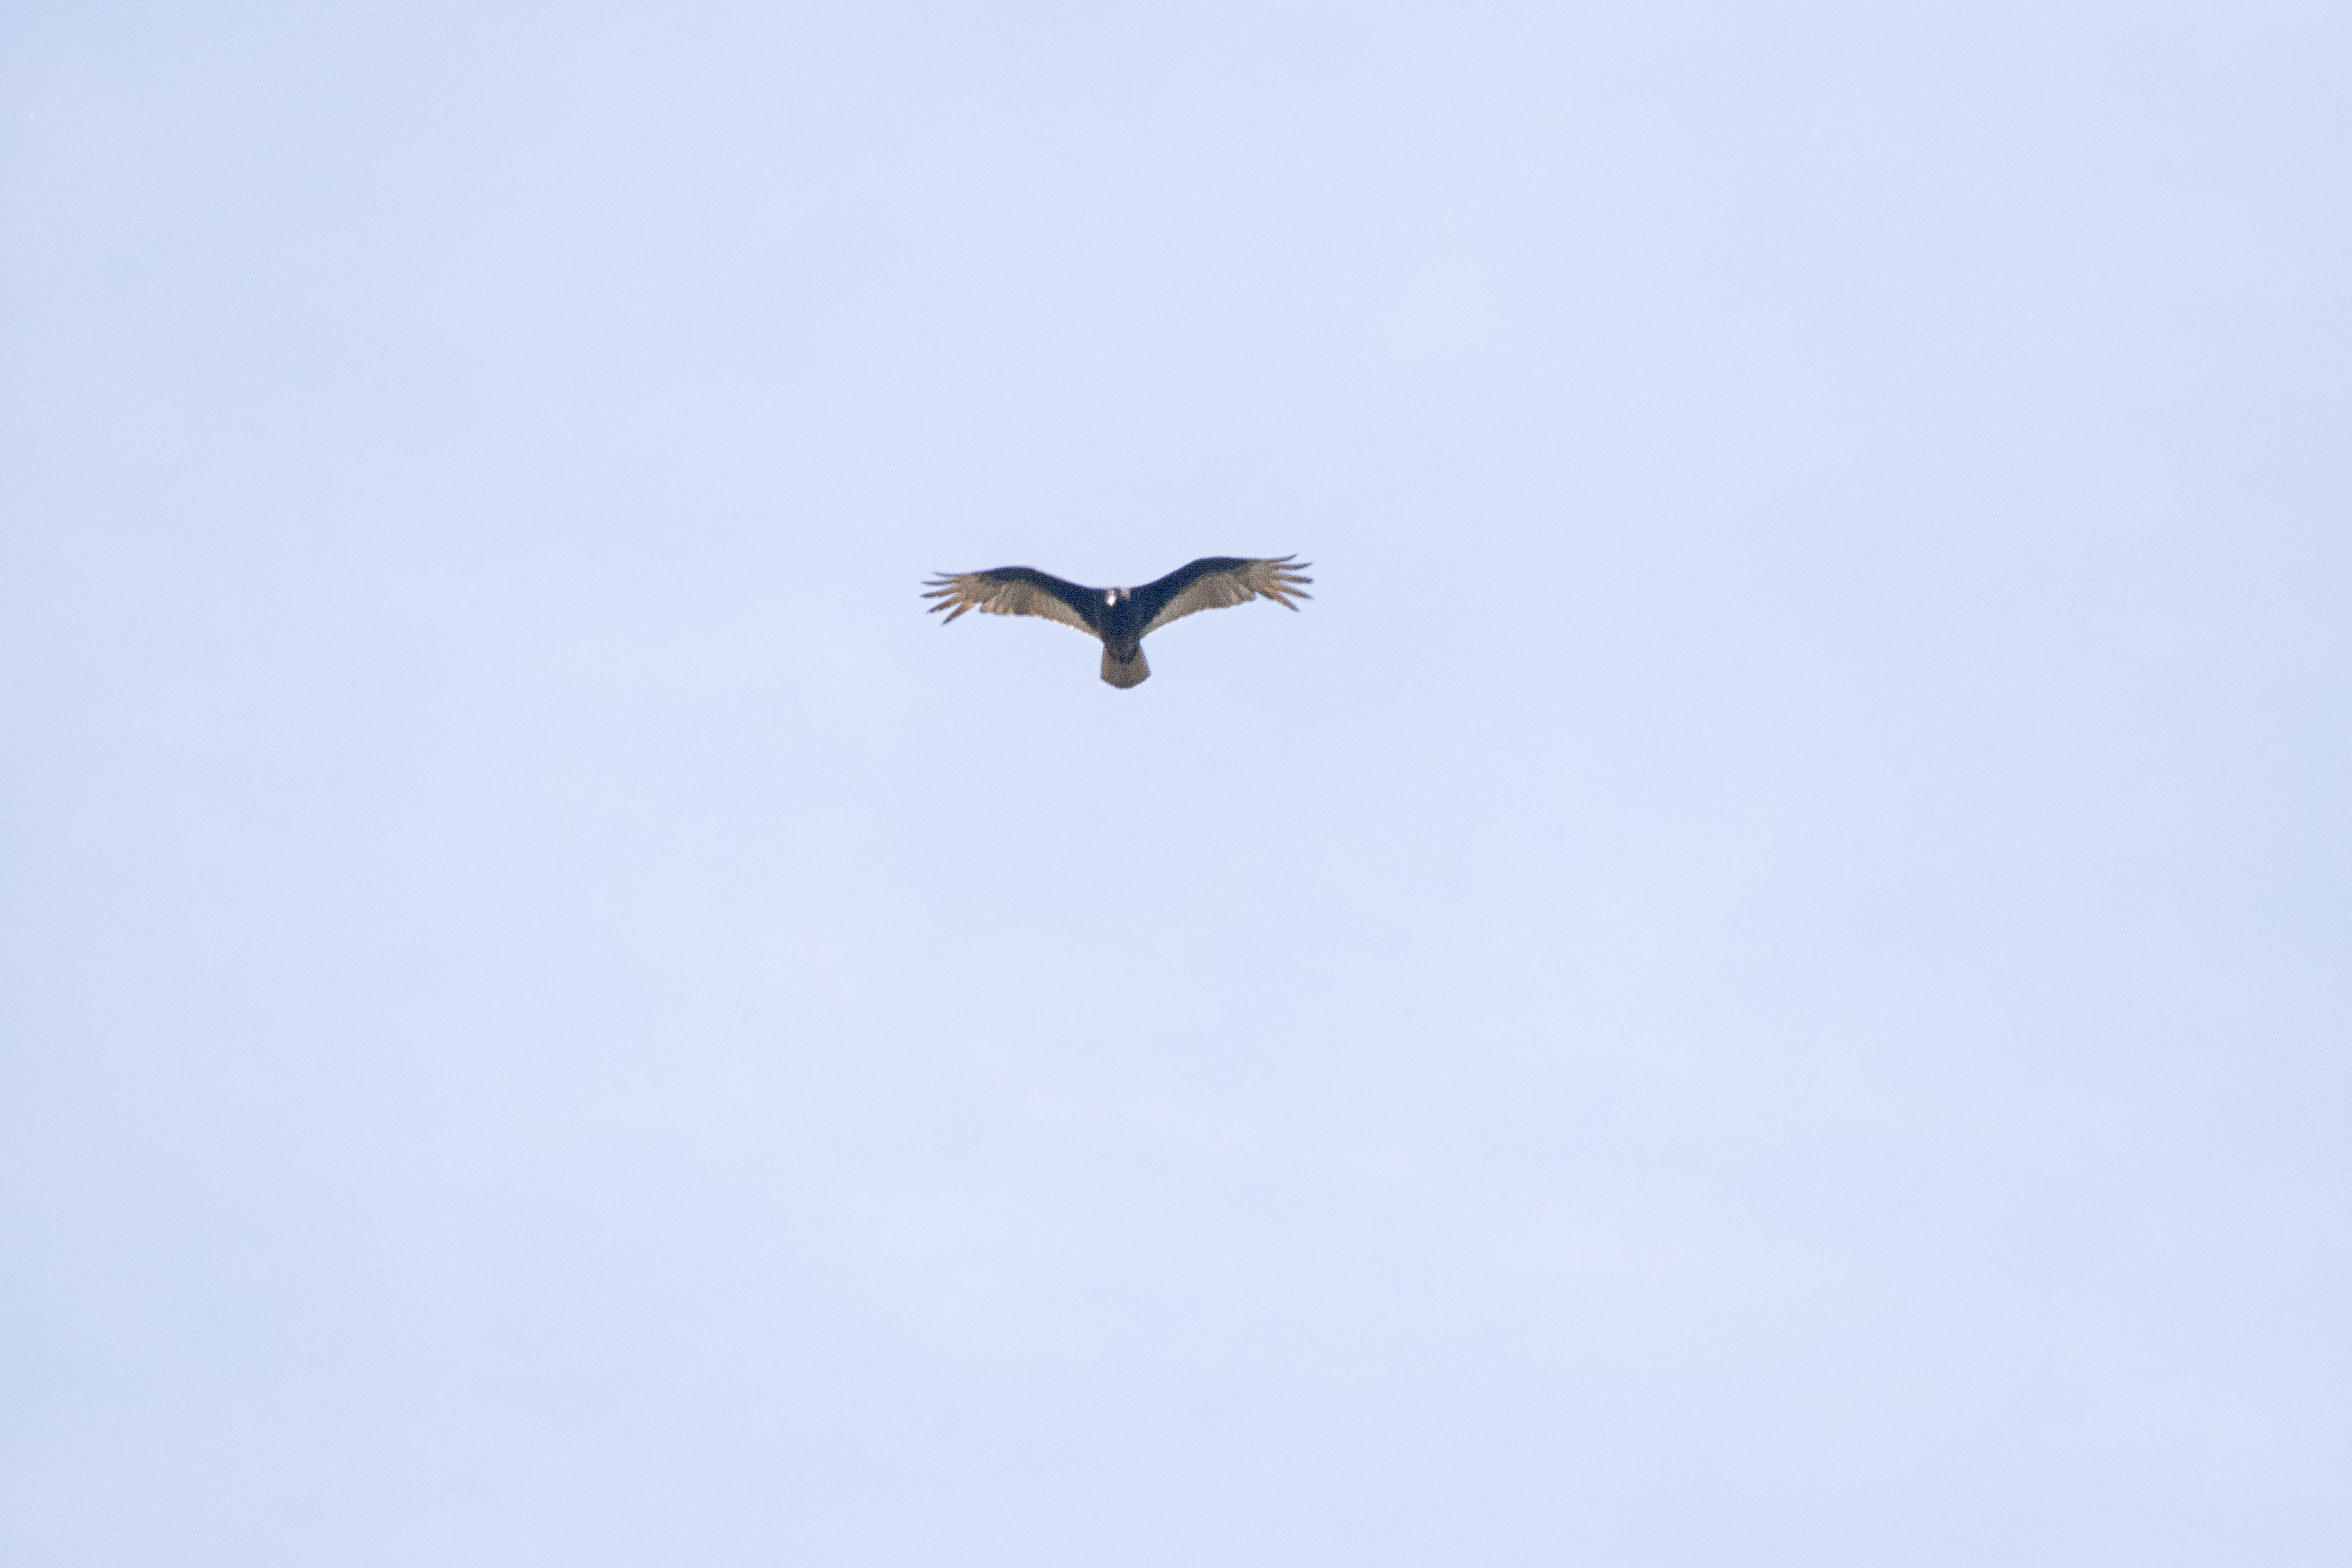
bird, wing, seabird, flight, canada, turkey, a, vertebrate, rouge, tte, quebec, vulture, sherbrooke, oiseau, urubu